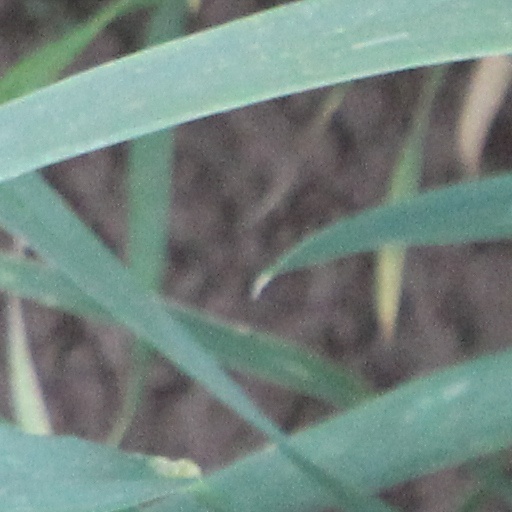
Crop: wheat